Ministry of Magic

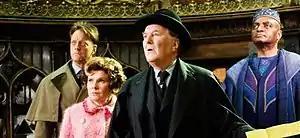
Some Ministry officials in "Harry Potter and the Order of the Phoenix", from left to right: John Dawlish, Auror; Dolores Umbridge, Senior Undersecretary to the Minister; Cornelius Fudge, Minister for Magic; and Kingsley Shacklebolt, Auror.

The following characters are notable Ministry of Magic officials. Yaxley is listed under Death Eaters.